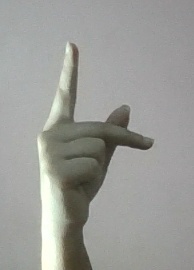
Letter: dha